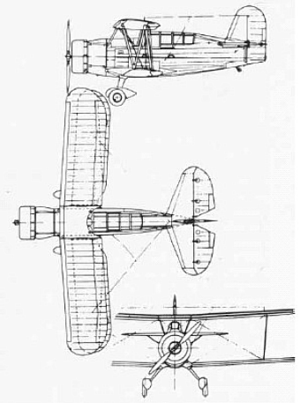
Le Curtiss SOC-1 Seagull est un avion militaire de l'entre-deux-guerres. Il s'agit d'un hydravion à flotteurs, pouvant être embarqué sur les croiseurs ou cuirassés de l'US Navy. Il a participé à la Seconde Guerre mondiale.